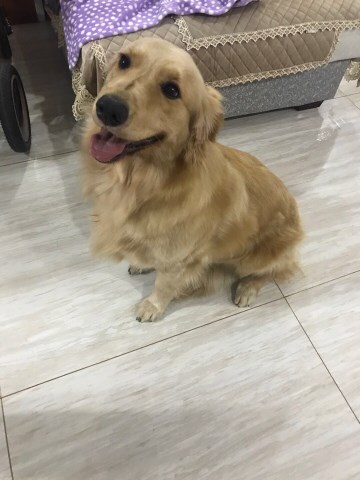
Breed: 5355-n000126-golden_retriever